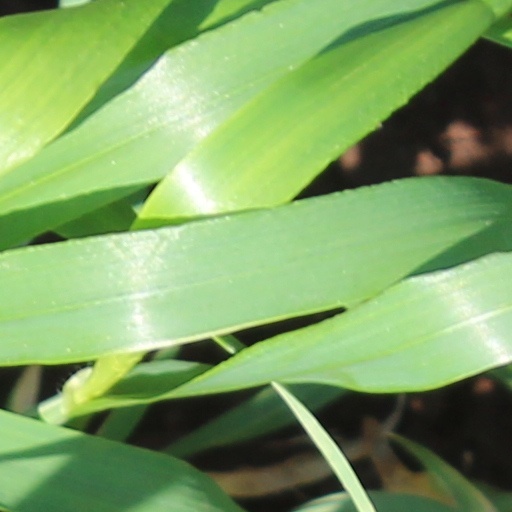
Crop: wheat